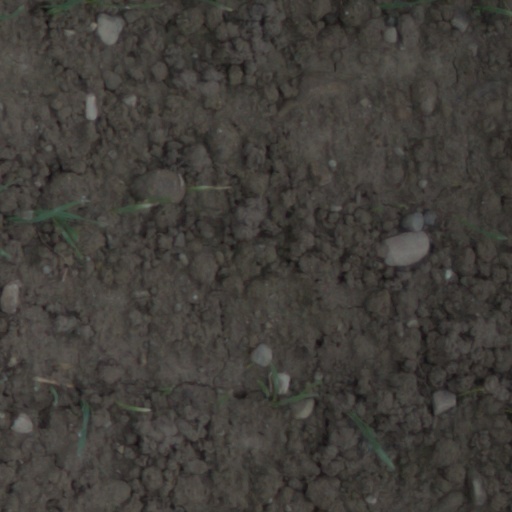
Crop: wheat